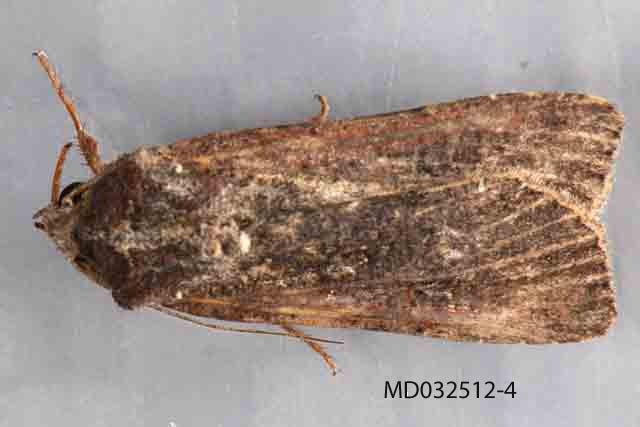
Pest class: cutworms